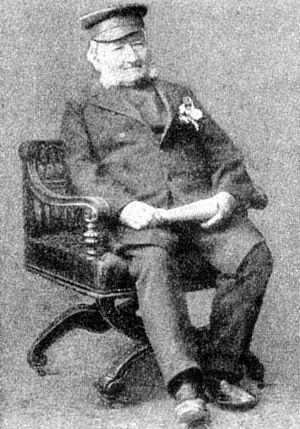
Jan Dzierżon était un intellectuel polonais et prêtre catholique mais est plus connu aujourd'hui en tant que naturaliste et apiculteur.